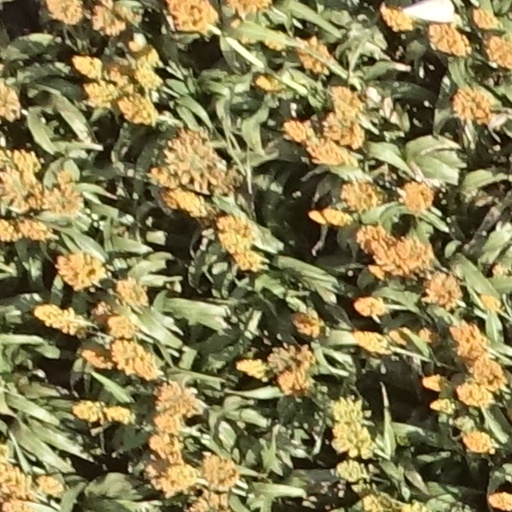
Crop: sorghum